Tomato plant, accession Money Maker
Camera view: horizontal (90 deg, fisheye); turntable rotation: 90 degrees
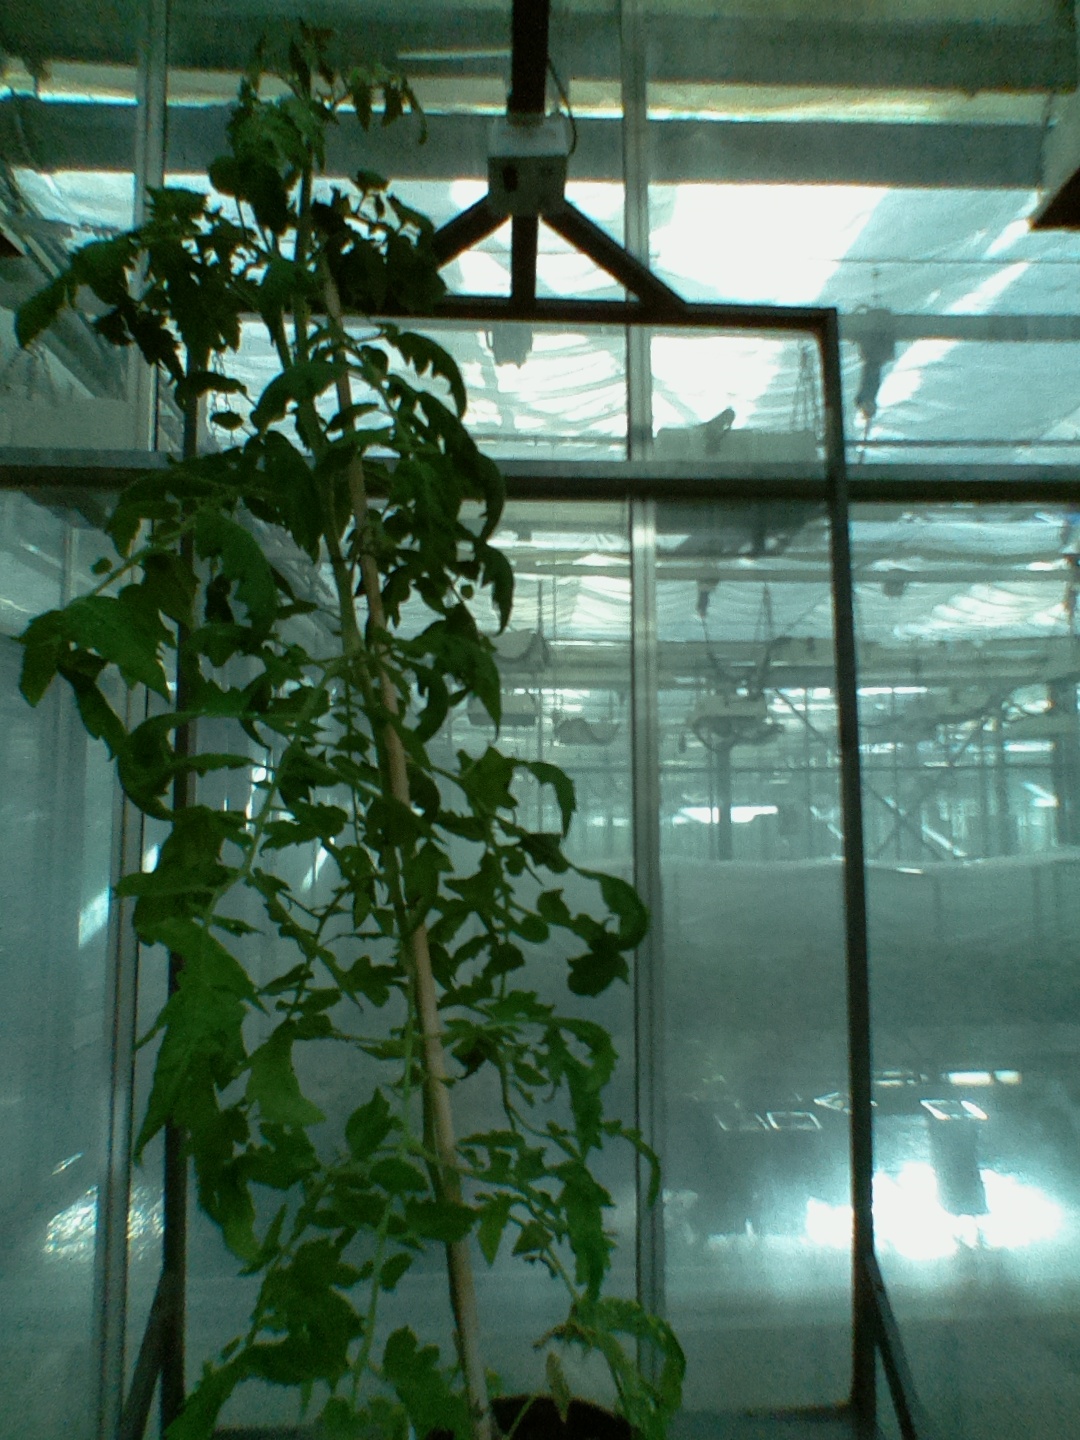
BBCH growth stage 62: 20%-30% of flowers open